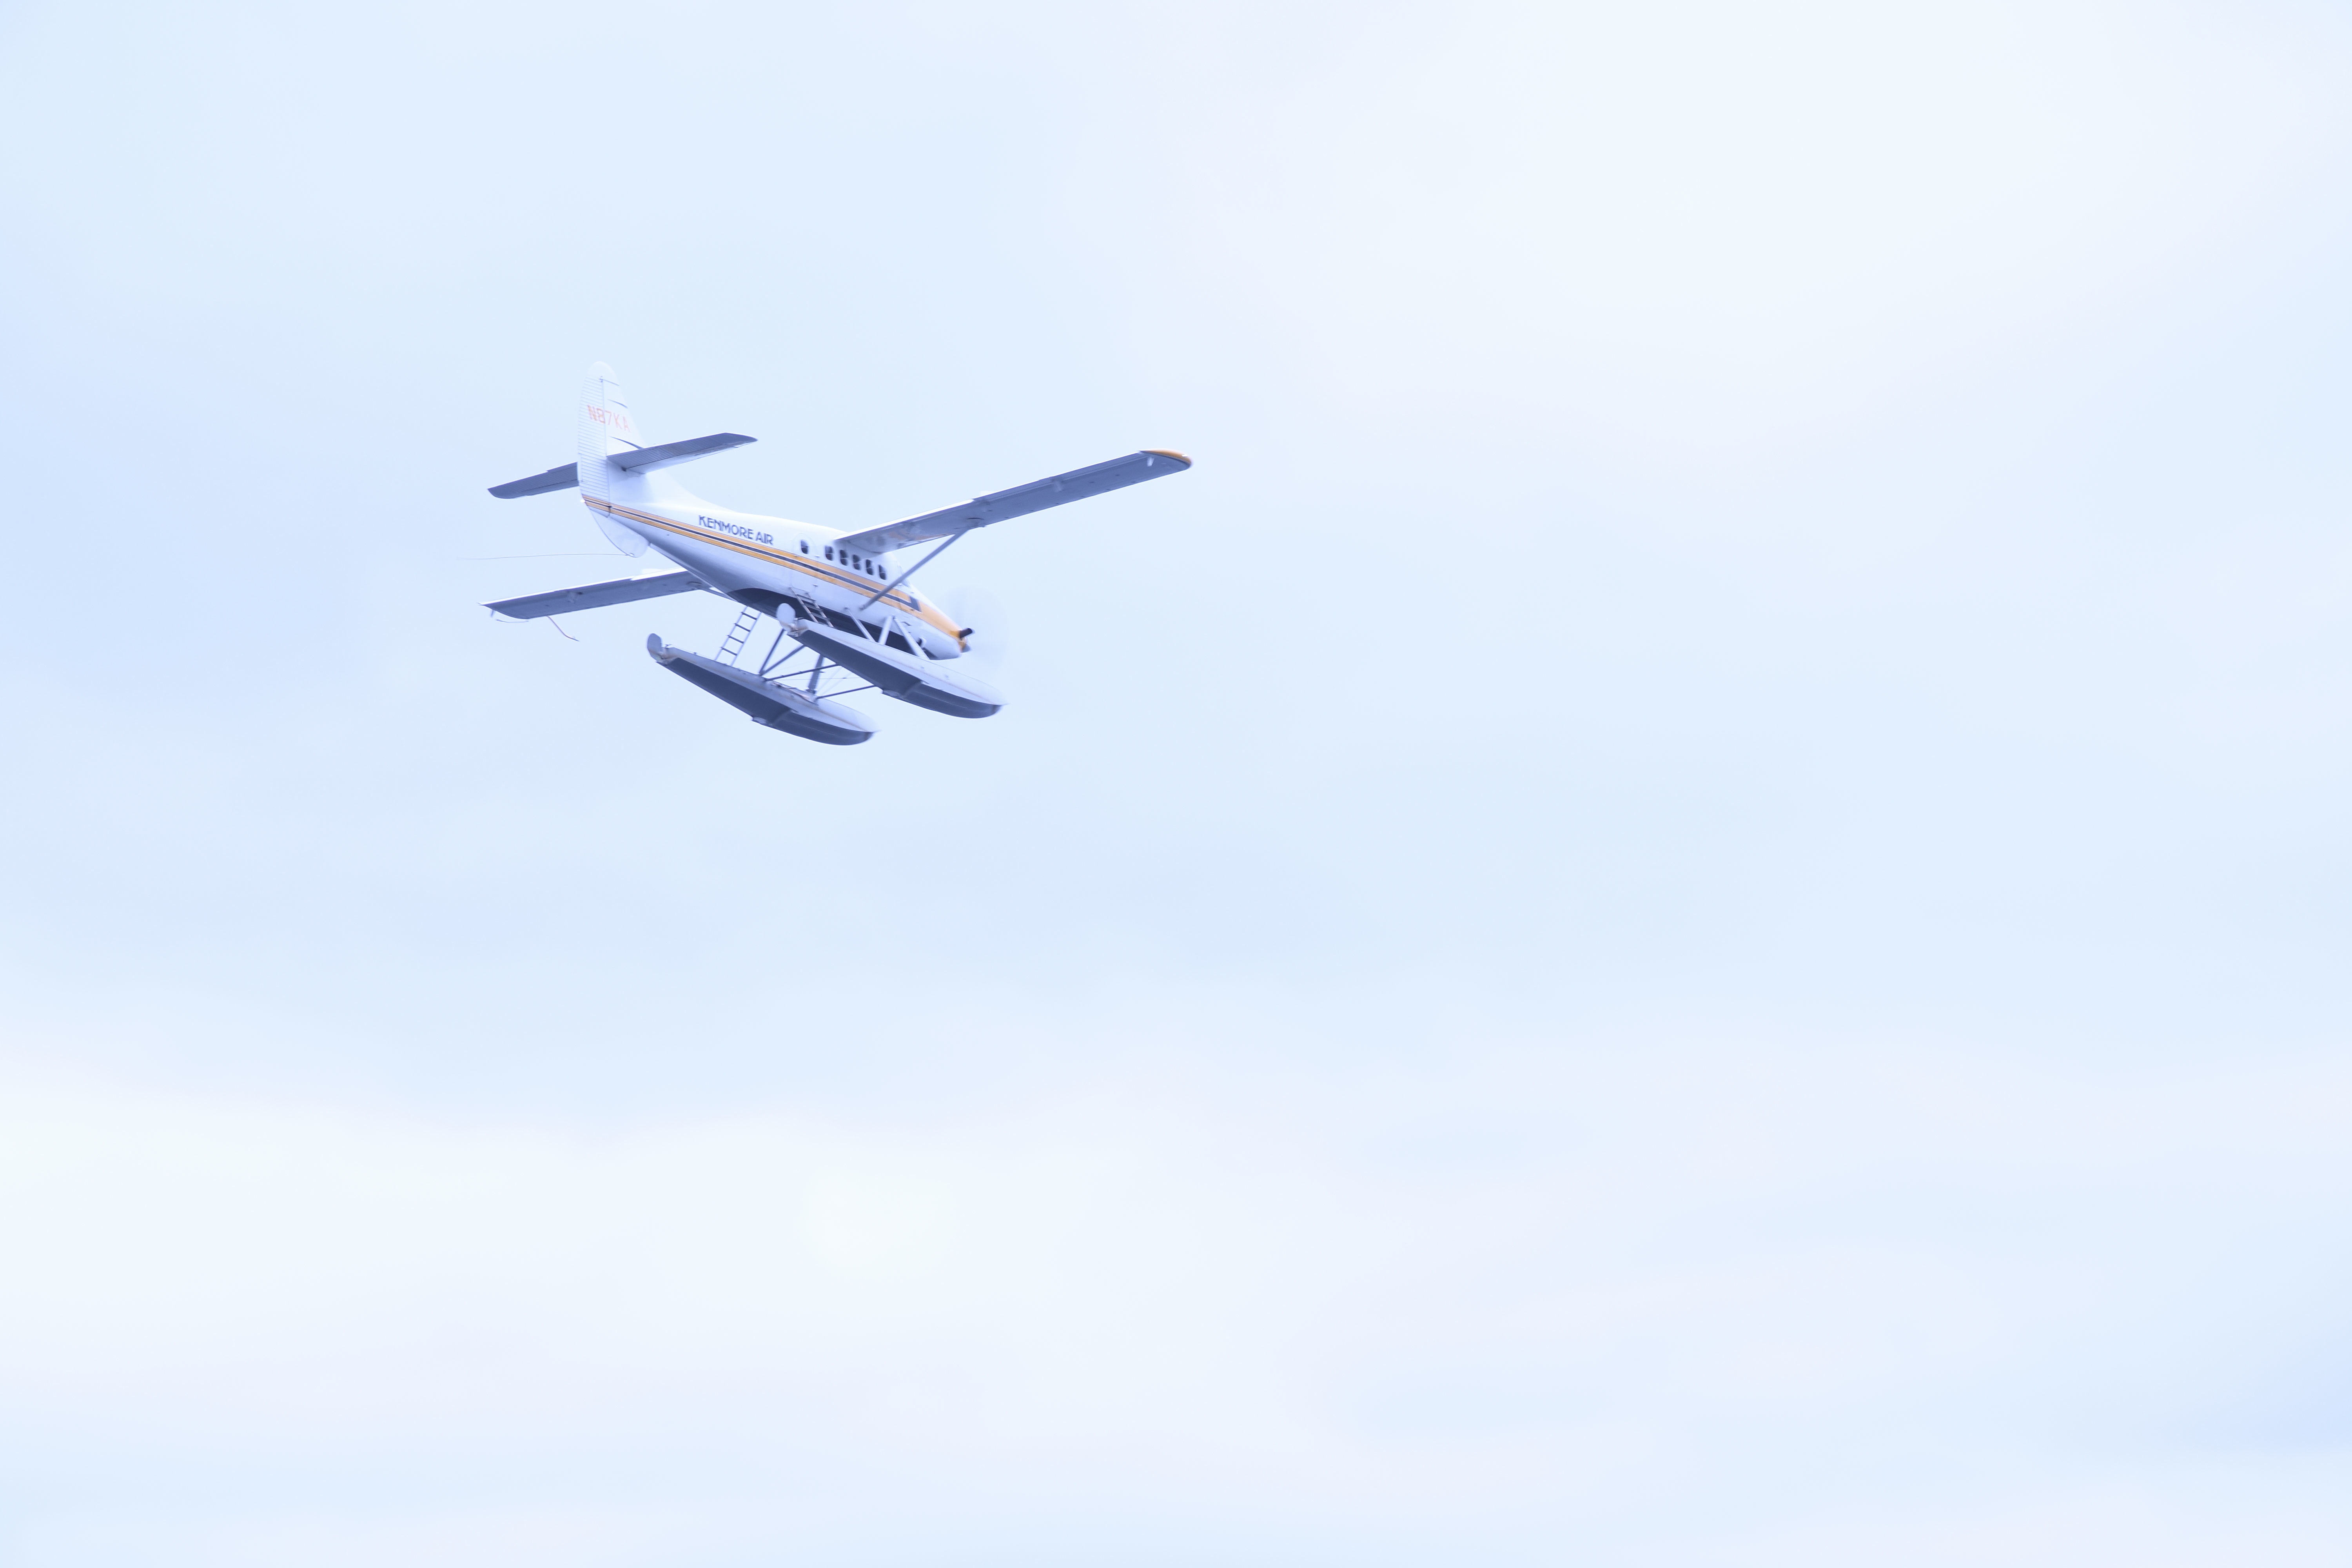
wing, airplane, aircraft, vehicle, airline, aviation, flight, glider, airliner, air show, aerobatics, monoplane, air travel, atmosphere of earth, general aviation